East India Squadron

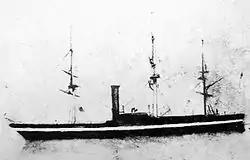
"USS Powhatan"

In July 1855, Chinese pirates in the Hong Kong area captured four merchant ships owned by British subjects. In response, on 4 August 1855, armed boats from the East India Squadron frigate USS "Powhatan" and the Royal Navy sloop-of-war HMS "Rattler" confronted the pirates at the Battle of Ty-ho Bay. HMS "Eaglet" towed the boats into position which then proceeded to destroy twenty of thirty-six junks. Seven merchant ships were also rescued. An estimated 500 pirates were killed or wounded and over 1,000 taken prisoner compared to an allied loss of nine dead and about a dozen wounded.